Massimo Luongo

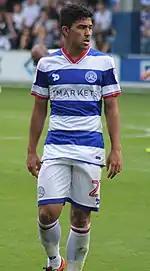
Luongo playing for Queens Park Rangers in 2016

On 28 May 2015, Luongo joined Queens Park Rangers, along with Swindon Town teammate Ben Gladwin, both signing a three-year deal. QPR head coach Chris Ramsey was Luongo's youth coach at Tottenham. He made his debut in the first game of the Championship season on 8 August, playing the full 90 minutes of a 2–0 defeat at Charlton Athletic. Luongo played 30 league games in his first season – 32 overall – but did not score. His performances earned him a place on the FIFA Ballon d'Or longlist for the 2015 campaign.